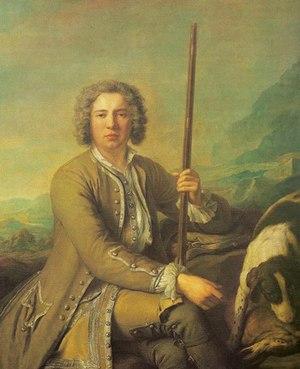
Portrait de l'armateur et corsaire malouin Jean-Baptiste II Le Gobien, seigneur de Saint-Jouan, tenant un fusil, assis, avec deux chiens, par Nattier
Jean-Baptiste Le Gobien, seigneur de Saint-Jouan, des Douets et de Launay-Quinart, est un navigateur, officier de marine et négociant-armateur malouin.